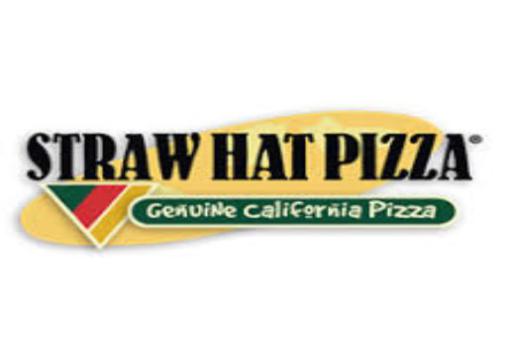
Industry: Food